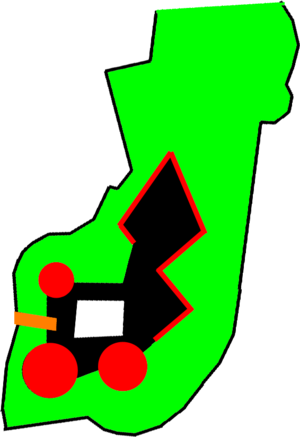
Le château d'Otrante est un château qui se trouve à Otrante dans la province de Lecce et dont l'origine remonte au XIᵉ siècle.